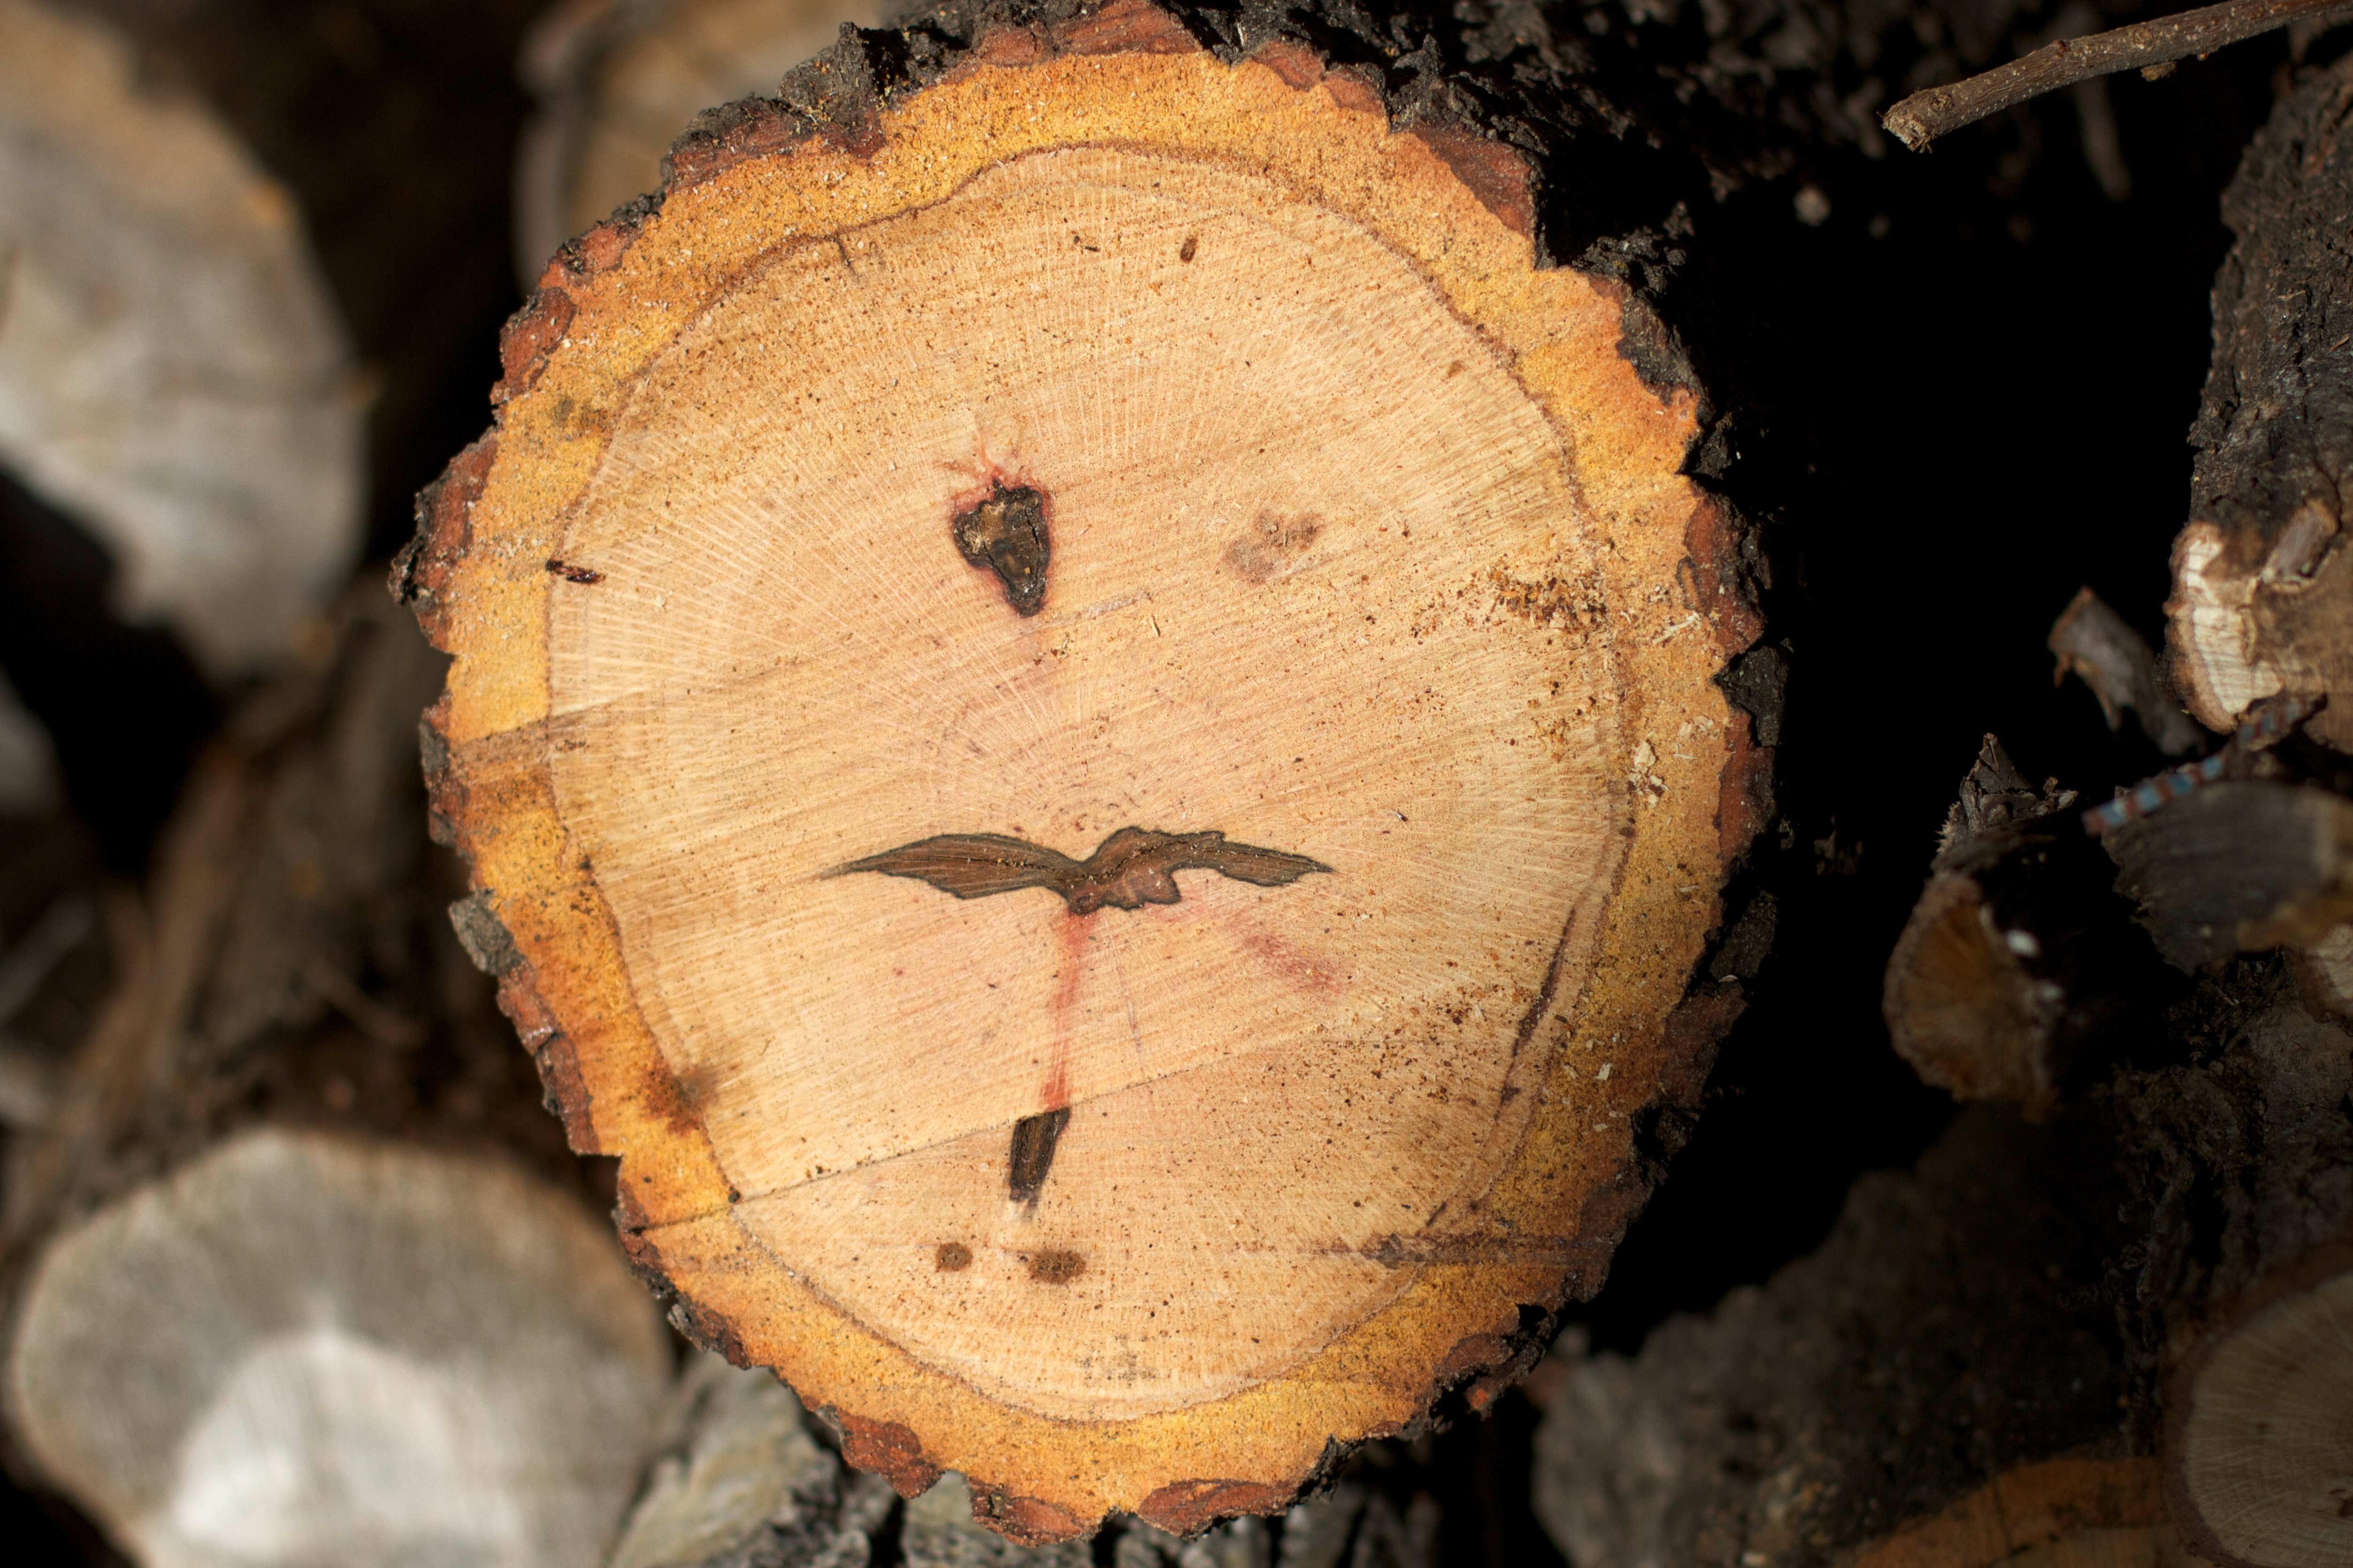
tree, nature, wood, leaf, trunk, insect, autumn, soil, close up, macro photography, woody plant